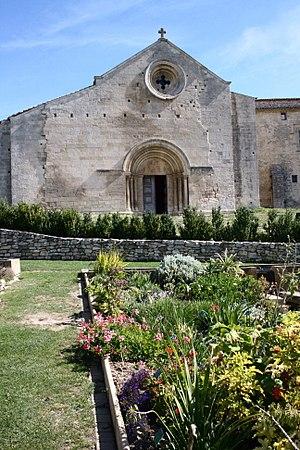
Prieuré de Salagon, département des Alpes de Haute-Provence, France. Eglise romane Notre-Dame (XIIe siècle) et jardin ethnobotanique